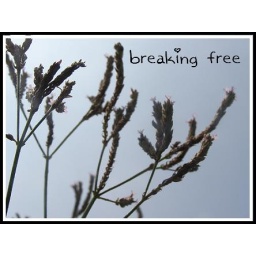
flowers against sky